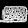
Label: Bag